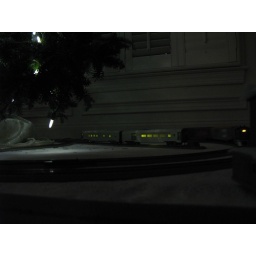
Shows my old B&amp;amp;O passenger cars with a lightkit, also shows a nice house in the distance